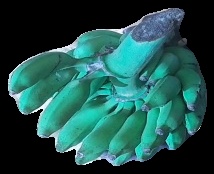
Variety: elakki-bale
Grade: grade3